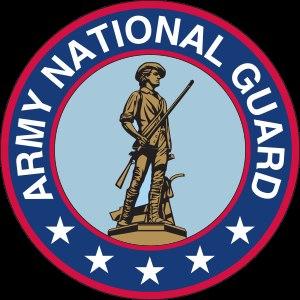
La 157ᵉ Red Hand Division, unité française dirigée par le général français Mariano Goybet, est connue sous cette appellation car elle a combattu, pendant la Première Guerre mondiale dans l'Offensive Meuse-Argonne, avec en son sein deux régiments Afro-Américains, la Red Hand étant le signe emblématique du fanion de Division.